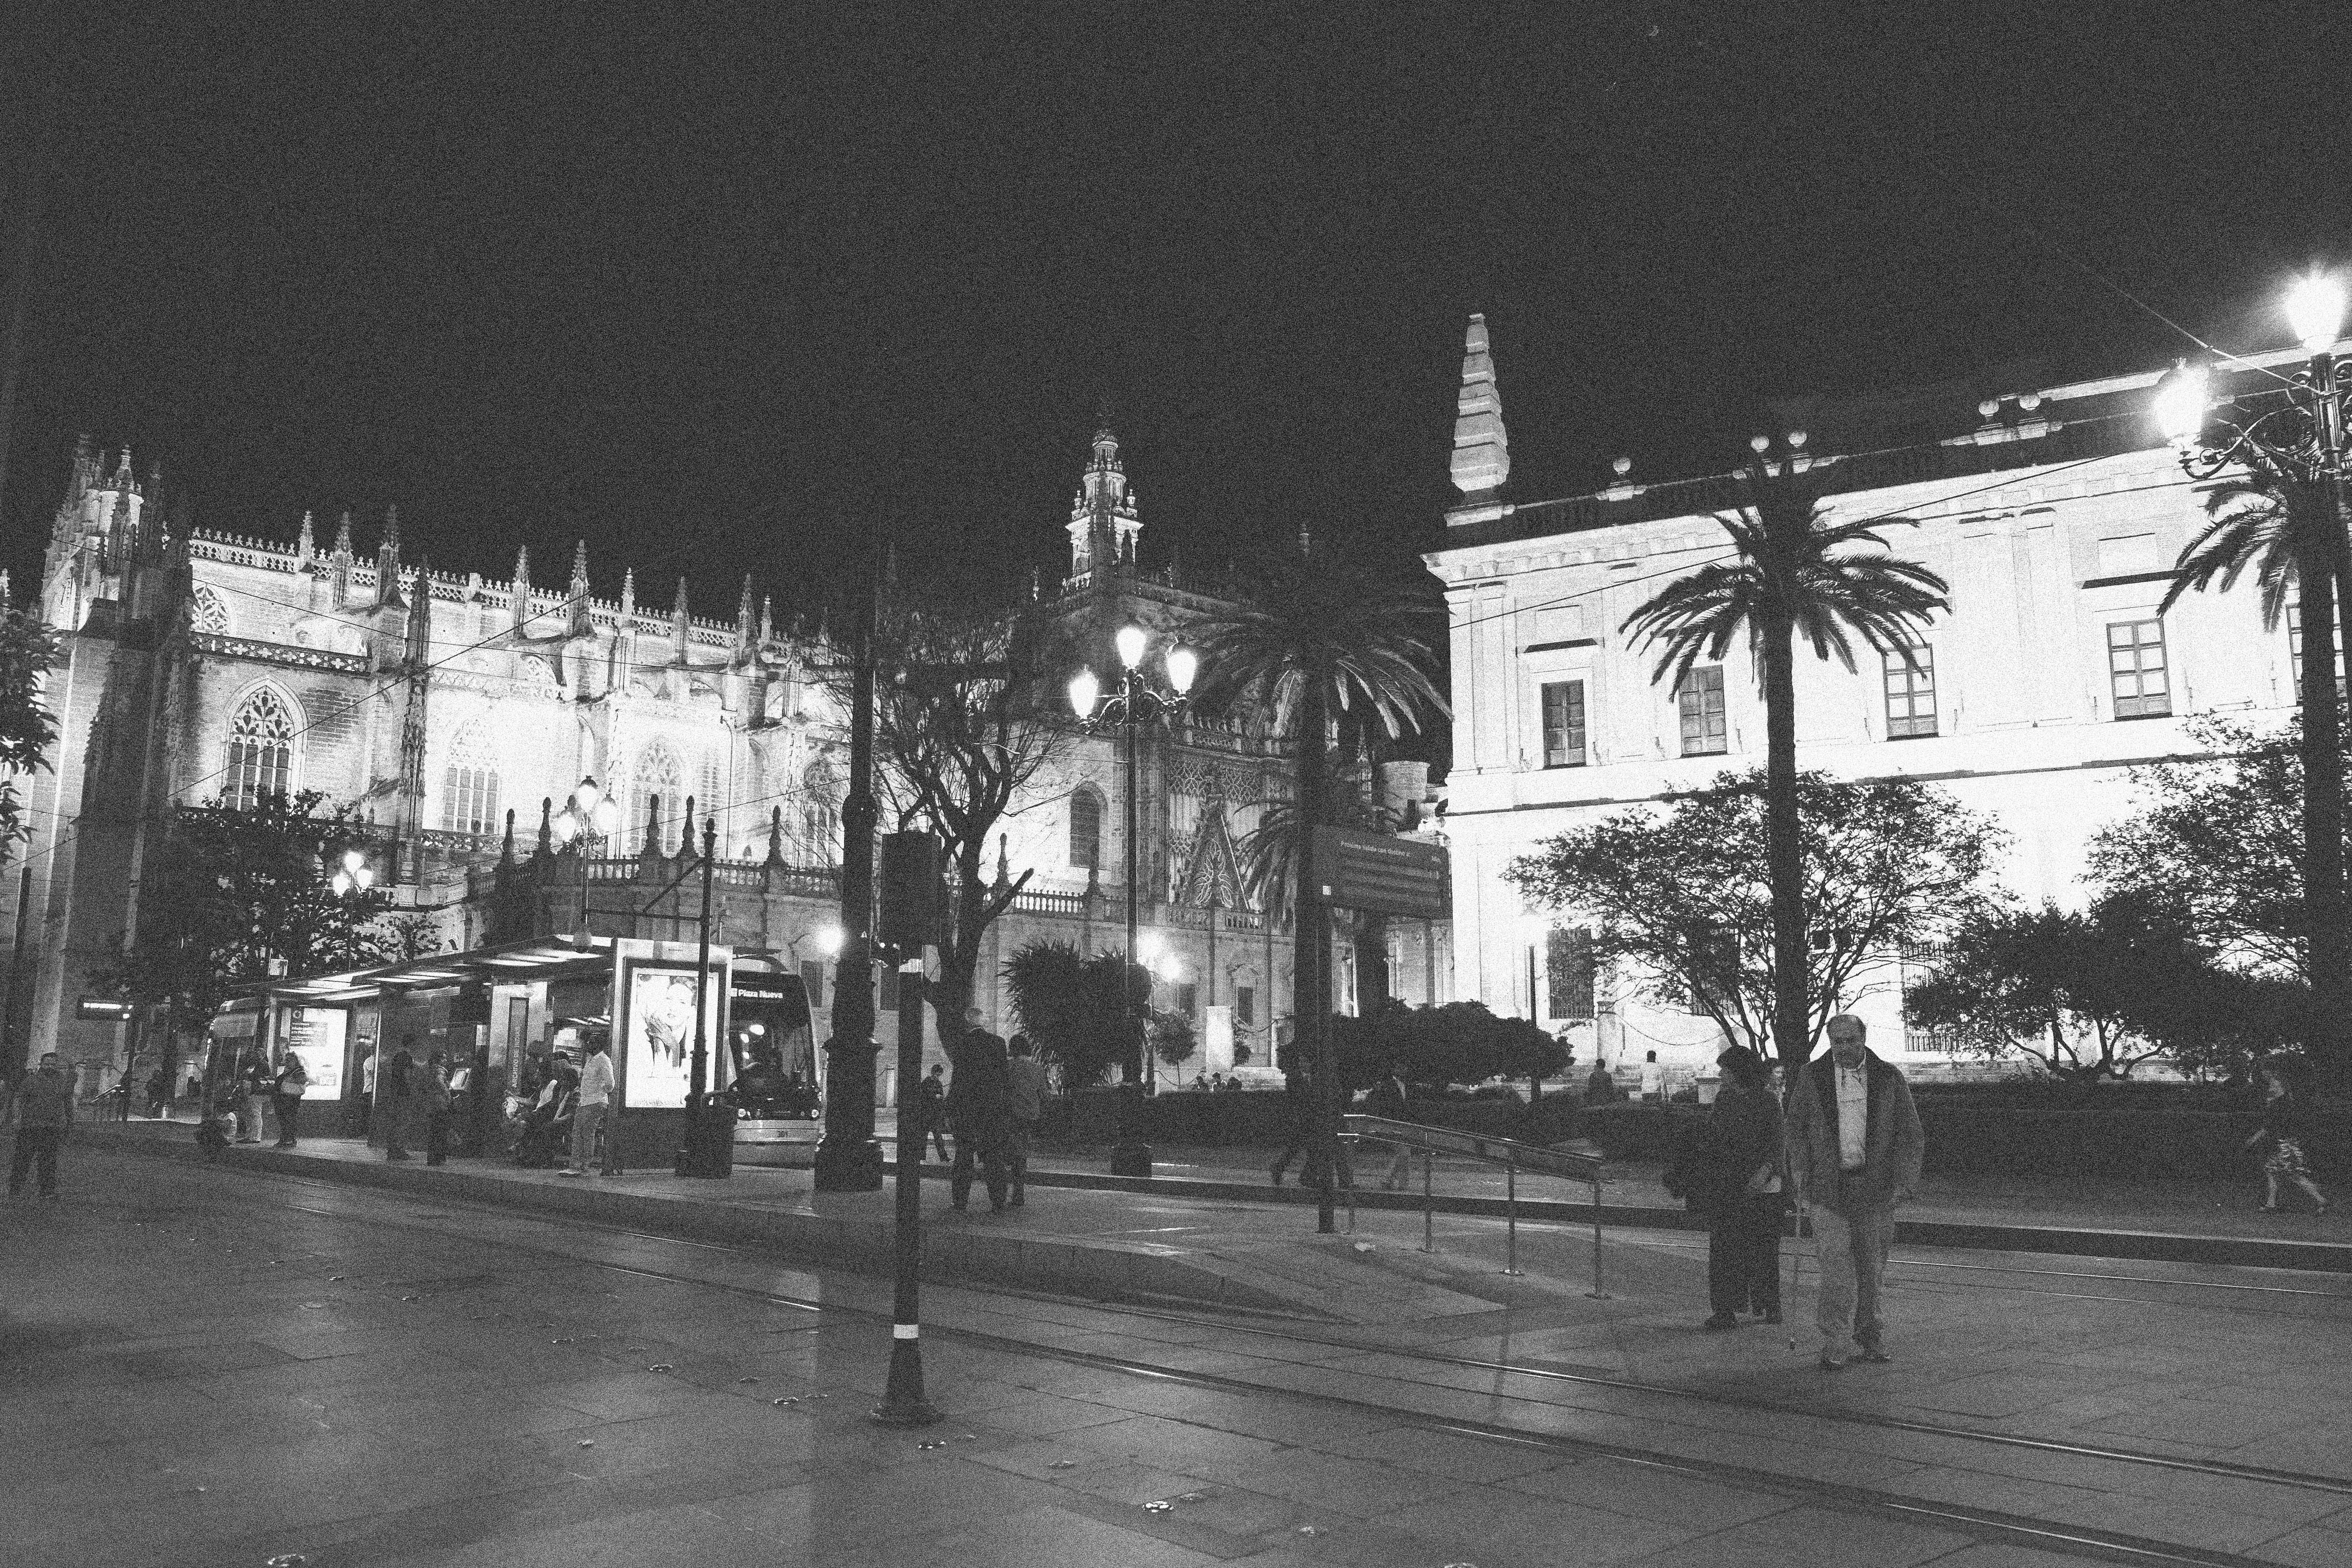
black and white, road, street, photography, town, city, cityscape, monochrome, infrastructure, sevilla, andalusia, shape, metropolis, urban area, monochrome photography, human settlement